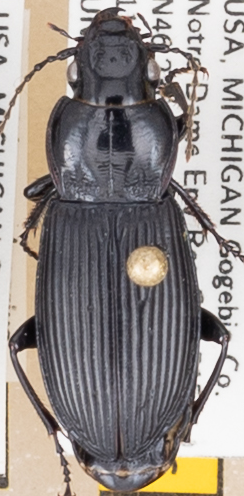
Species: Pterostichus melanarius melanarius
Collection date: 2021-08-11
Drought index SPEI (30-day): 0.142
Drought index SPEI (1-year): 0.272
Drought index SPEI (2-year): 1.28